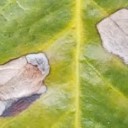
Label: Miner